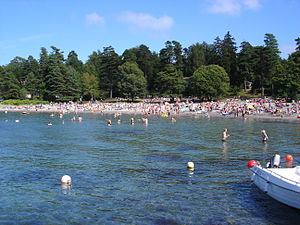
Vesterøya / Strande
Vesterøya er en halvø ud for Sandefjord i Vestfold fylke i Norge. Den avgrænses i vest af Sandefjordsfjorden og i øst af Mefjorden. Vesterøya består af boligområder, industri og fritidområder.